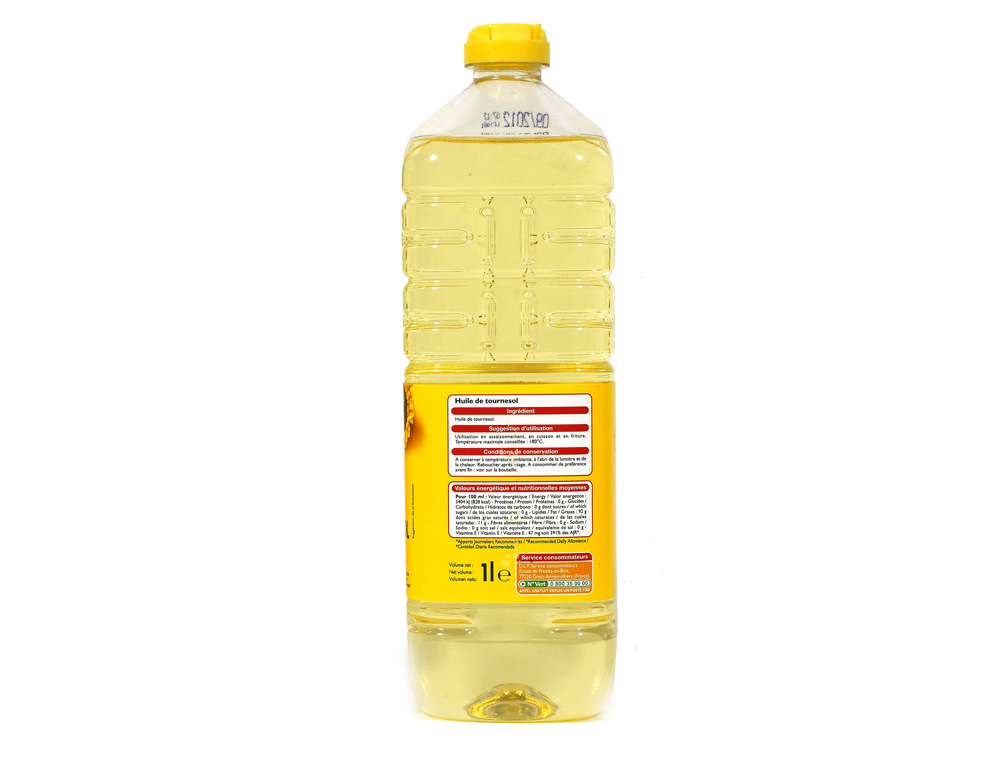
Waste category: plastic